Hartig net

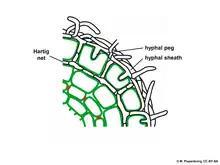
Cross-section of ectomycorrhiza showing thin mantle and Hartig net between epidermal cells

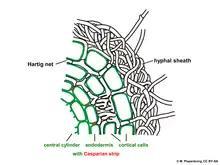
Cross-section of ectomycorrhiza showing thick mantle and Hartig net between cortical cells

The Hartig net is a lattice-like network of hyphae that grow into the plant root from the hyphal mantle at the plant root surface. The hyphae of ectomycorrhizal fungi do not penetrate the plant cells, but occupy the apoplastic space between cells in the root. This network extends between the epidermal cells near the root surface, and may also extend between cells in the root cortex. The hyphae in the Hartig net formed by some ECM fungi are described as having transfer-cell like structures, with highly folded membranes that increase surface area and facilitate secretion and uptake of resources exchanged in the mutualistic symbiosis.